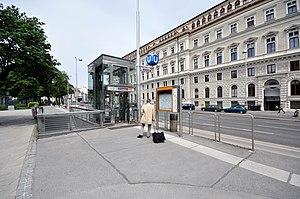
Volkstheater est une station de métro de Vienne.